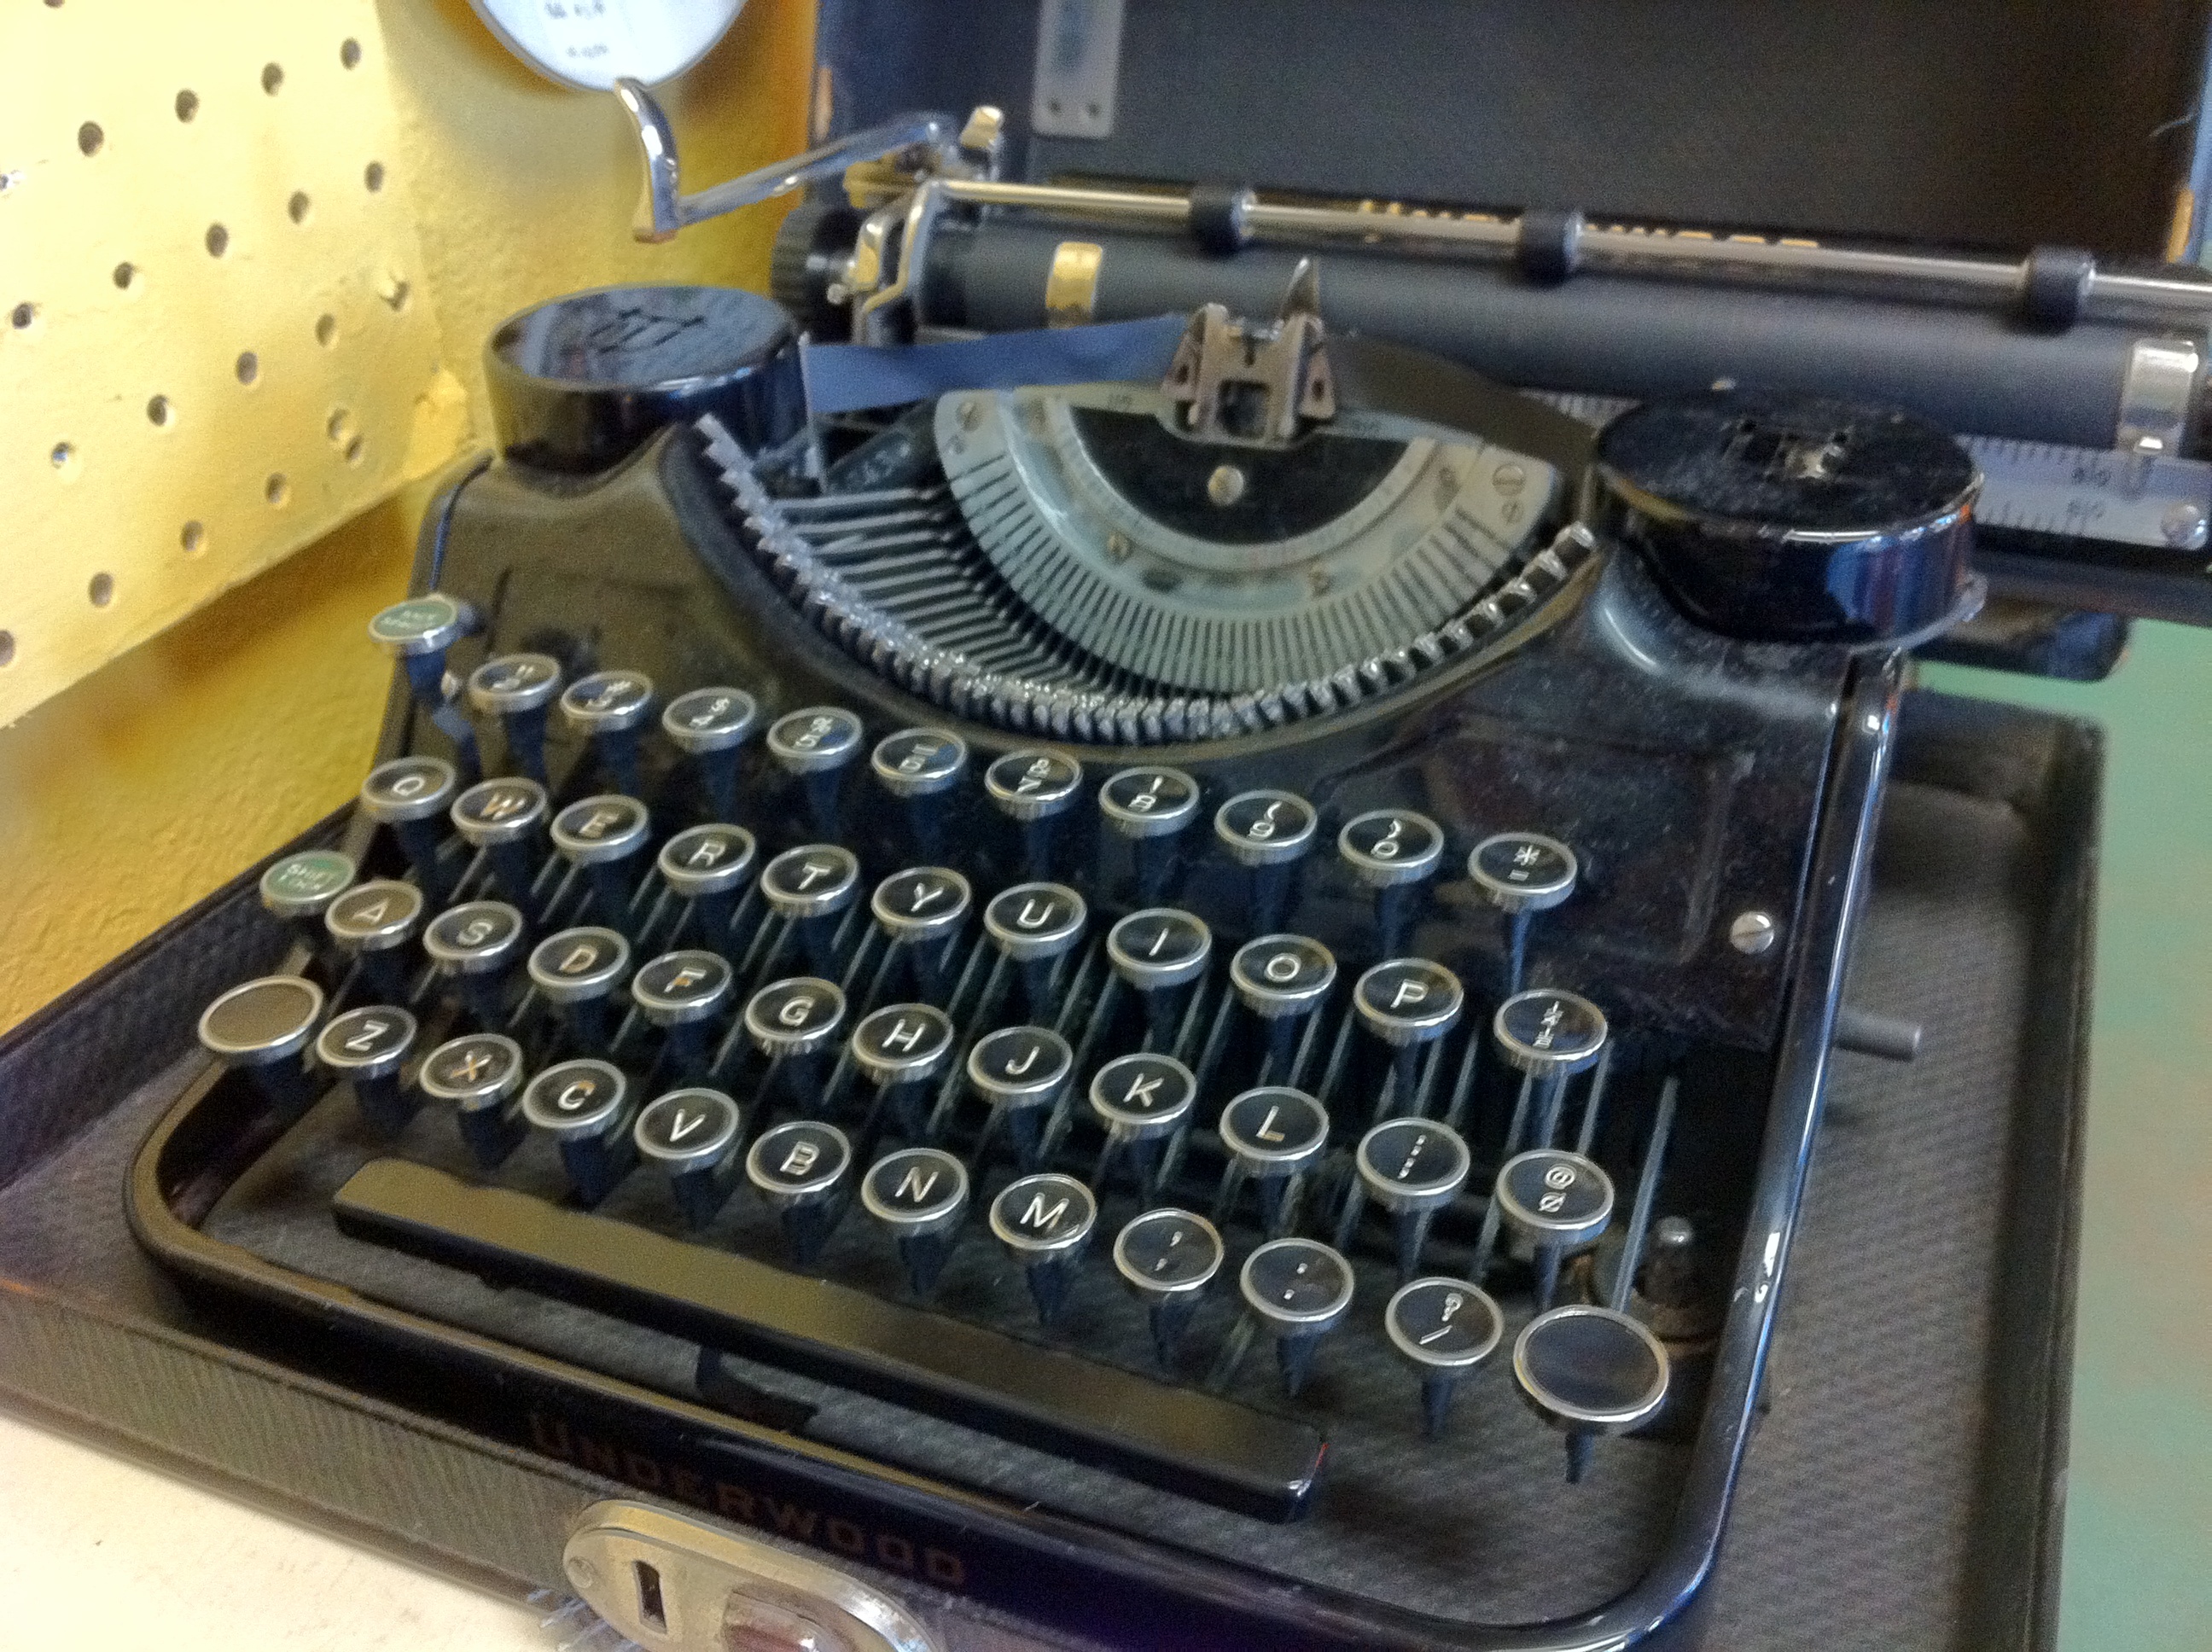
keyboard, antique, typewriter, ds106, office supplies, office equipment